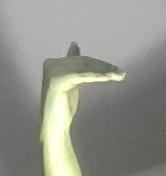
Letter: khaa